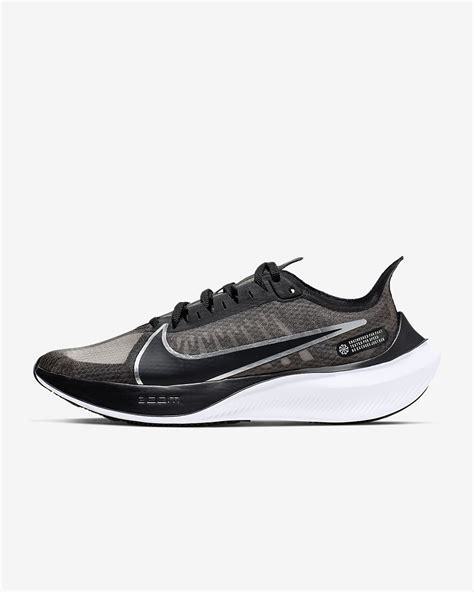
Brand: Nike
Model: Zoom Gravity